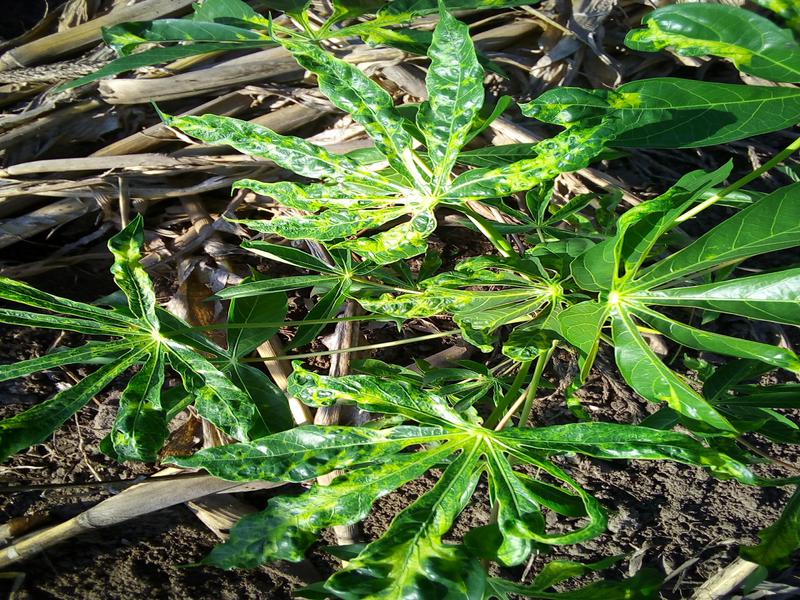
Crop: cassava
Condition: mosaic_disease